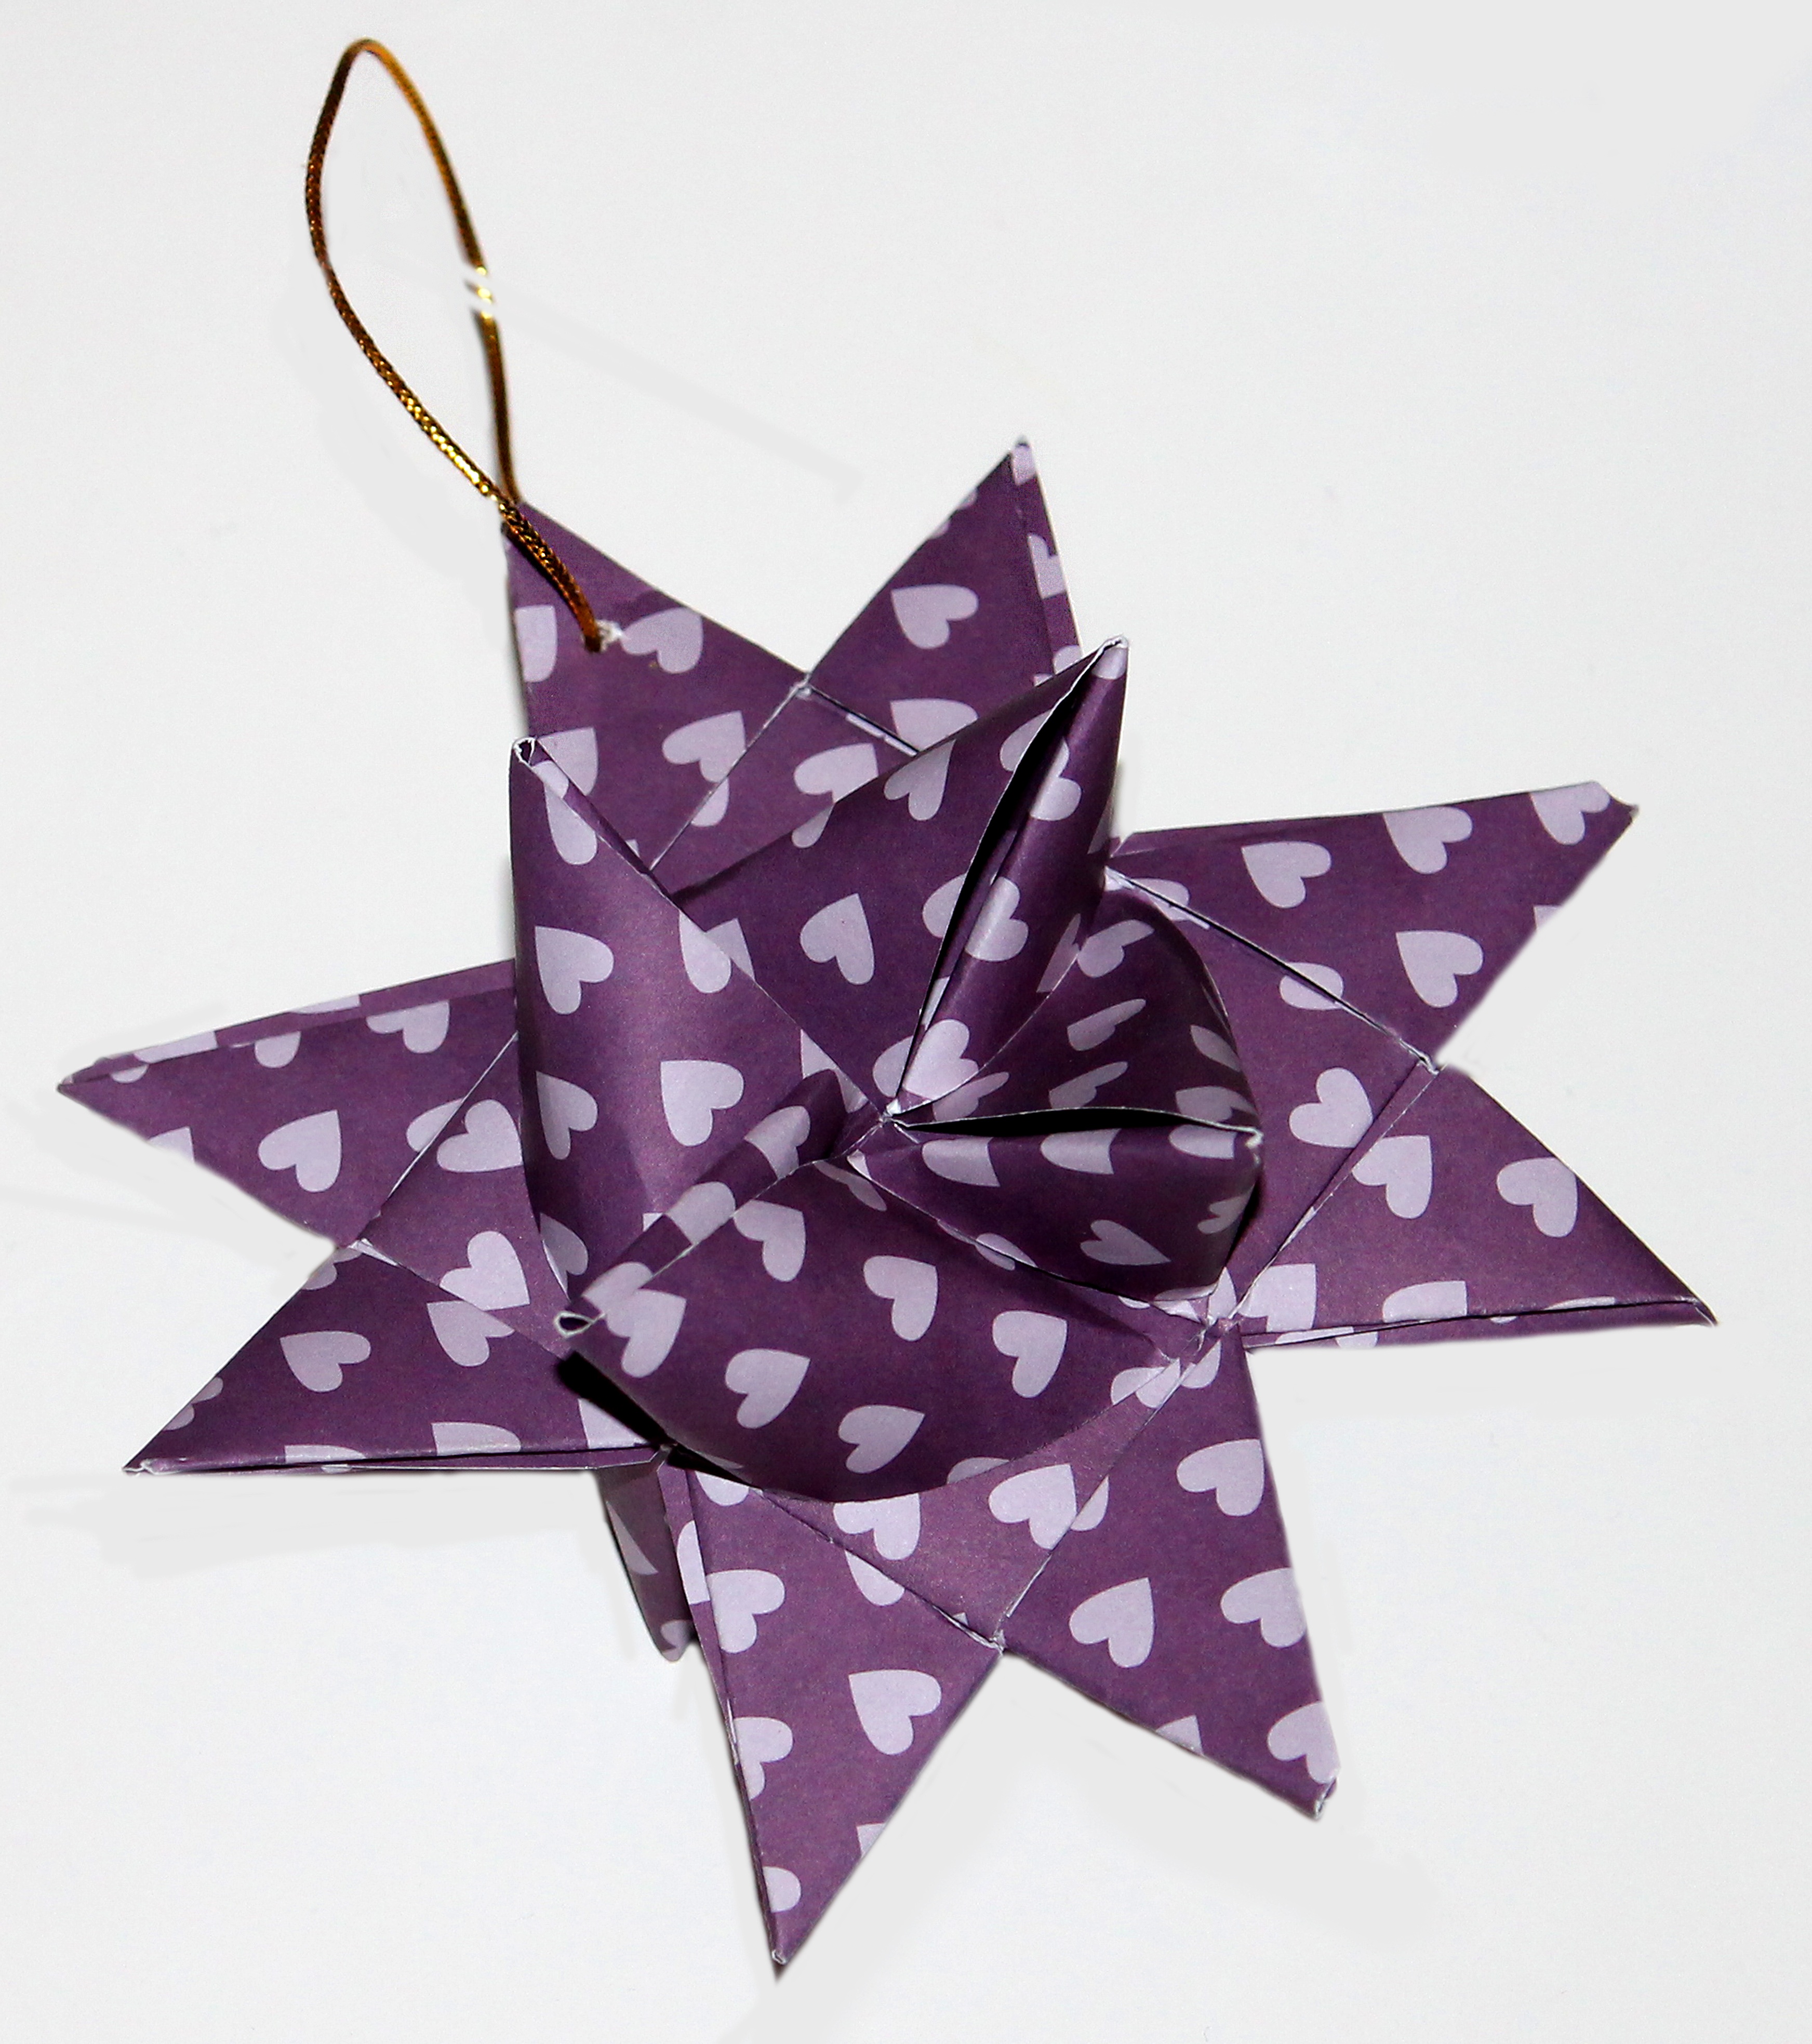
wheel, star, purple, petal, pattern, suspension, pink, christmas, material, textile, art, garnish, design, origami, braided, origami paper